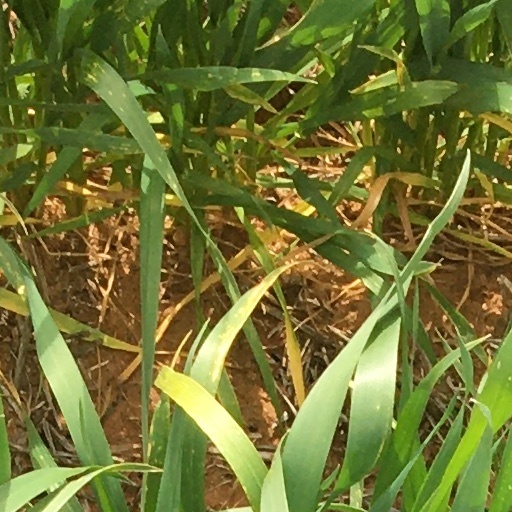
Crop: wheat